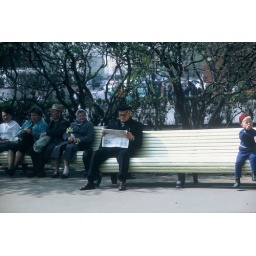
Man sitting on a bench reading the paper in Moscow 1971